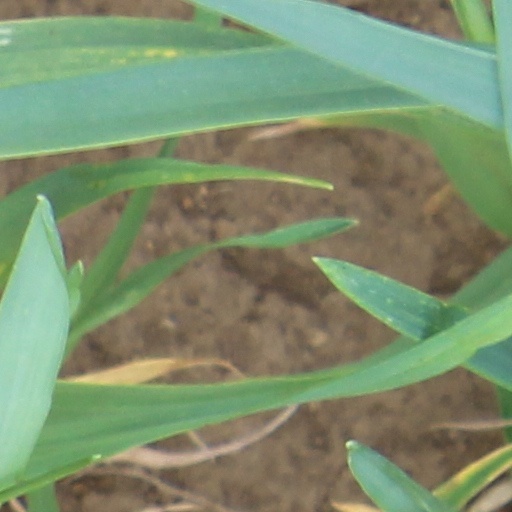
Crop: wheat